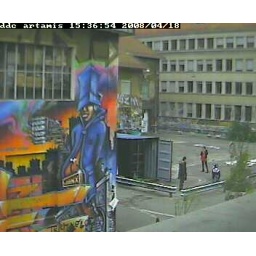
video - A Scooter, man without wallet and girl in red...